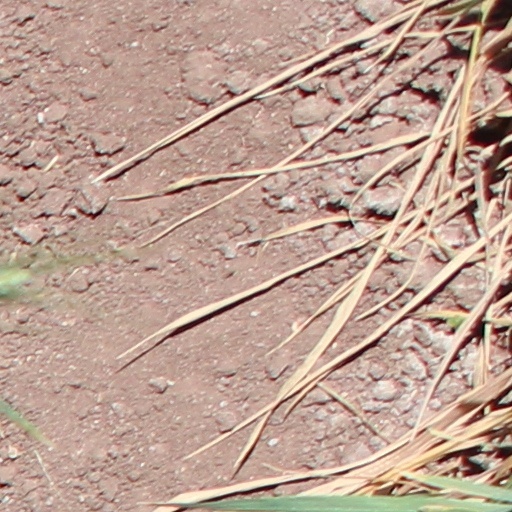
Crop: wheat